Stadion im. Edwarda Jancarza

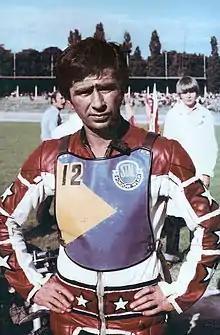
Edward Jancarz

The stadium has opened in 1951. It is named after Edward Jancarz, a former speedway rider from Gorzów Wielkopolski who finished third in the 1968 World Final in Sweden, and helped Poland win the 1969 Speedway World Team Cup at home in Rybnik. Jancarz was murdered by his wife in 1992.